Classical Ottoman architecture

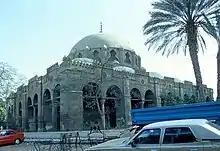
Sinan Pasha Mosque in Cairo (1571)

One of the most beautiful and famous Ottoman monuments in the Balkans is the single-span bridge known as Stari Most in Mostar (present-day Bosnia and Herzegovina), which was designed or completed by Hayreddin, one of Sinan's assistants. It was originally built between 1557 and 1566 by order of sultan Suleiman. Other notable bridges from the same period and region include the Mehmed Paša Sokolović Bridge in Višegrad (1577) and the Arslanağa Bridge in Trebinje (1573 or 1574).